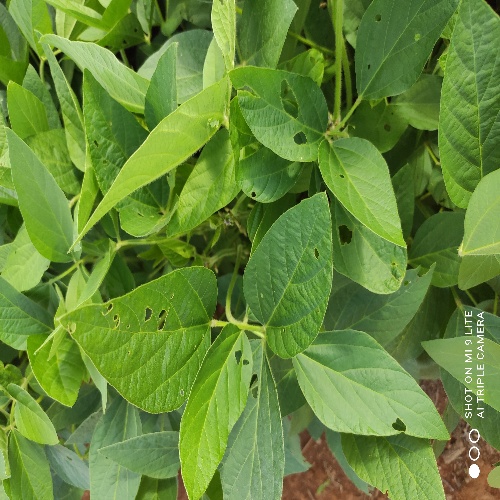
Label: Caterpillar